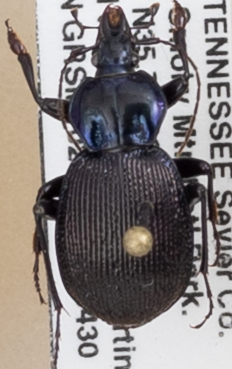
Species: Sphaeroderus stenostomus lecontei
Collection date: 2019-04-30
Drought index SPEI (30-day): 1.13
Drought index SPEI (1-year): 2.09
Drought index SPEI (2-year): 2.09